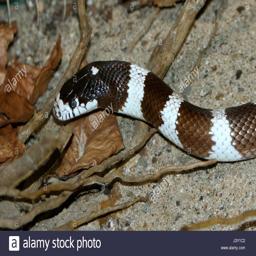
Animal: snakes